Inez Weski

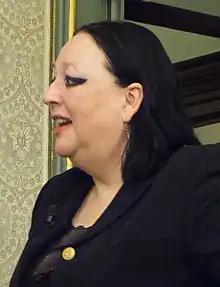
Inez Weski 2011

Inez Natali Weski (born 10 February 1955) is a retired Dutch criminal lawyer. She has defended among others Desi Bouterse, Guus Kouwenhoven, and, during the Marengo trial, Ridouan Taghi.